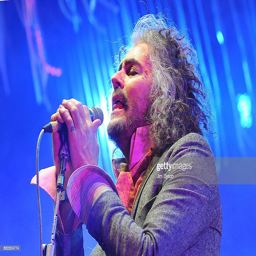
artist performs live on stage .